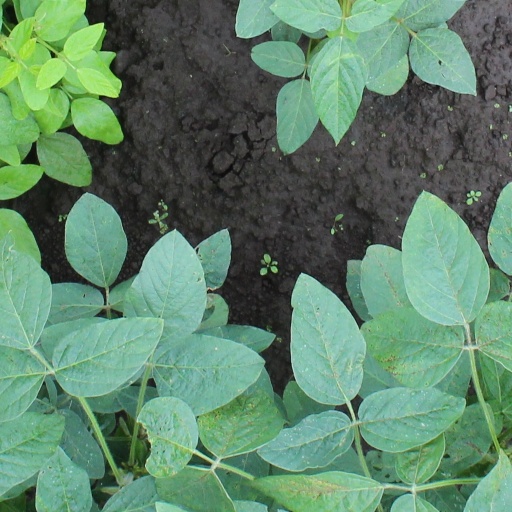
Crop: soybean